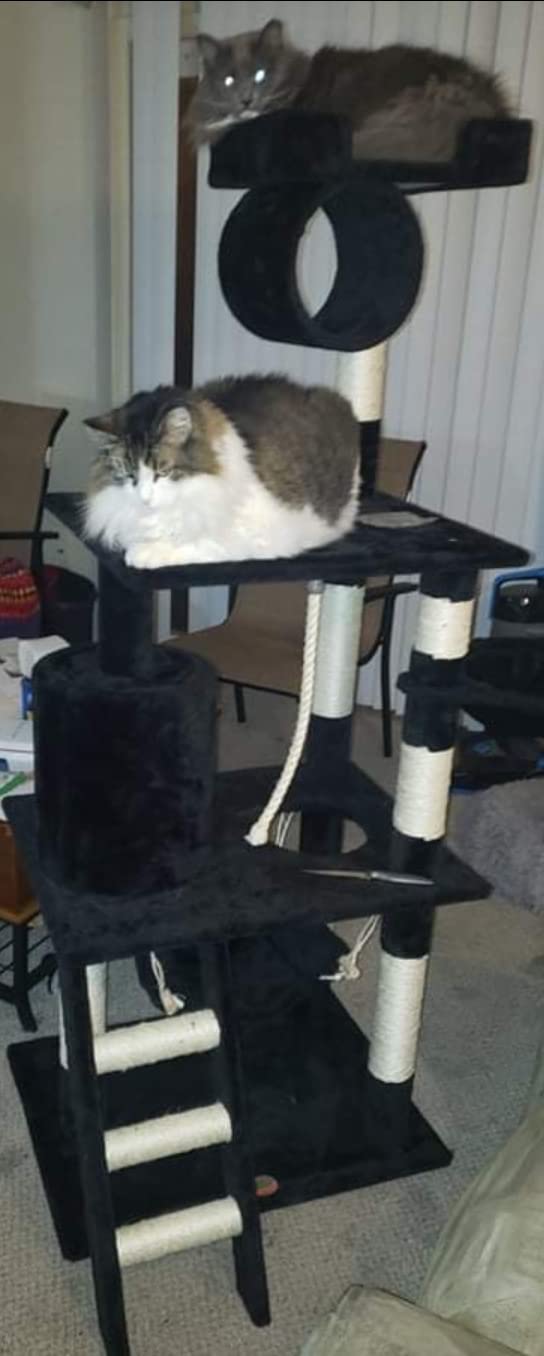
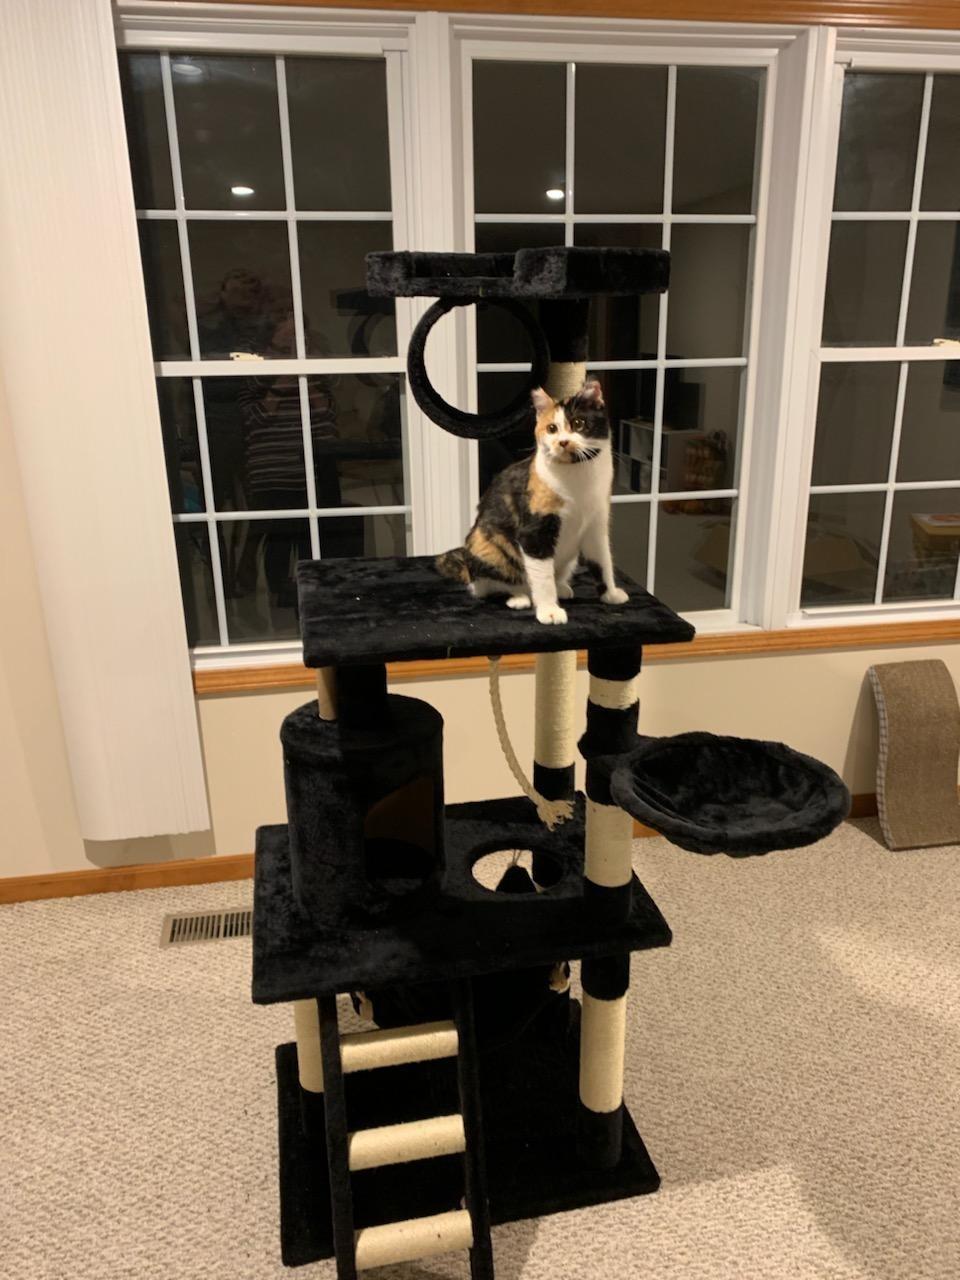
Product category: items_cat tree
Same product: yes